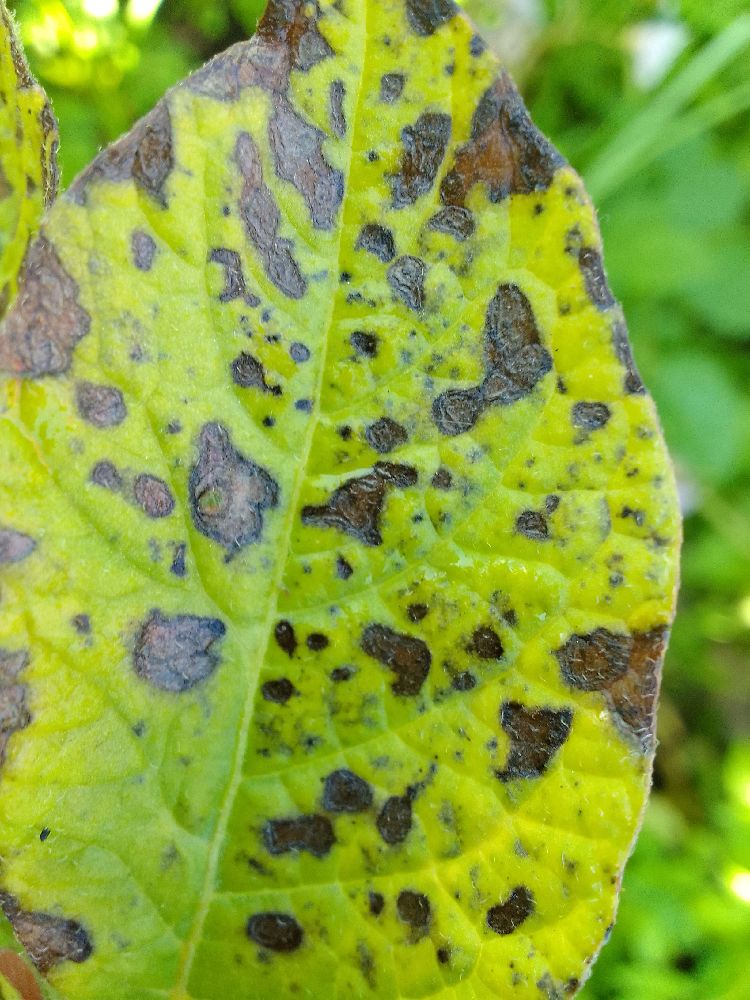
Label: Early blight